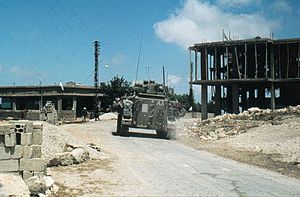
Israels invasion af Libanon 1982
Israelske tropper i Sydlibanon, juni, 1982
Israels invasion af Libanon startede med israelske luftangreb mod palæstinensiske stillinger i Vestbeirut d. 4. juni 1982. Derefter rykkede den israelske invasionsstyrke mod nord i Libanon på en bred front.